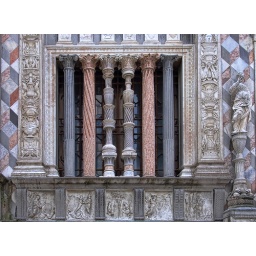
Pay attention - all columns in the window are different...